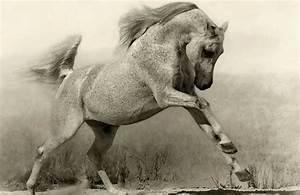
horse